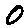
Label: 0